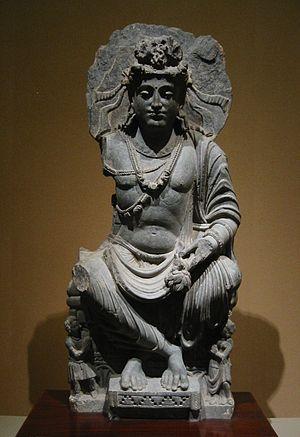
Le titre de bouddha, désigne une personne ayant, notamment par sa sagesse, réalisé l'éveil, c'est-à-dire atteint le nirvāna, ou transcendé la dualité samsara /nirvana. Il peut être désigné par d'autres qualificatifs : « Bienheureux », « Celui qui a vaincu », « Ainsi-Venu ».